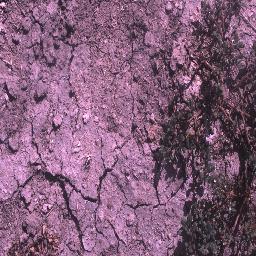
Label: negative